Occidental and Oriental Steamship Company

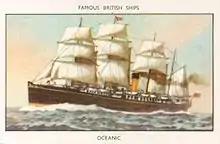
The "Oceanic", of the White Star Line, was the flagship of the O&O for over twenty years.

The Occidental and Oriental Steamship Company (O&O) was founded in late 1874, at the initiative of George Bradbury, former president of the Pacific Mail Steamship Company. This company had signed agreements with several US railroads, ensuring that its passengers from Asia would use the transcontinental railway lines to travel from the West Coast to the East Coast once landed in San Francisco. The agreement, set up at the completion of the railway line in 1869, had proved effective until 1873, when Pacific Mail, after commissioning new vessels, decided that their passengers could travel more profitably by the isthmus of Panama rather than take the transcontinental train. In order to threaten the place of the Pacific Mail on the route from Hong Kong to San Francisco, and thus force it to respect its agreements, the Central Pacific and the Union Pacific united to form the O&O with an equity capital of ten million dollars shared between them. Bradbury becoming the president of the new company.